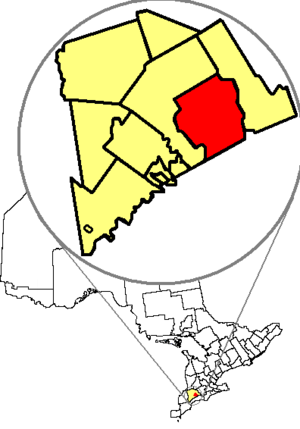
London est une ville de l'Ontario, au Canada, située sur le corridor Québec-Windsor. Au recensement de 2016, on y dénombre une population de 383 822 habitants. La ville se situe au confluent de la rivière Thames, à approximativement 200 km de Toronto, Ontario et de Detroit, Michigan. La cité de London est une municipalité politiquement séparée du comté de Middlesex, bien qu'elle en soit le siège.